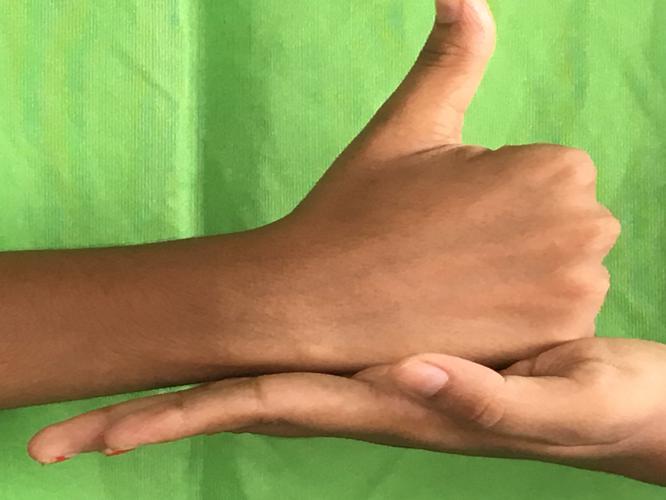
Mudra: Shivalinga
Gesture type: double_hand